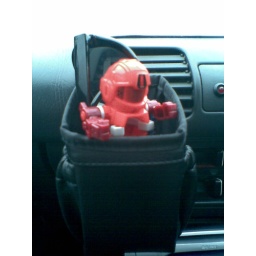
B-Daman in his car seat :p